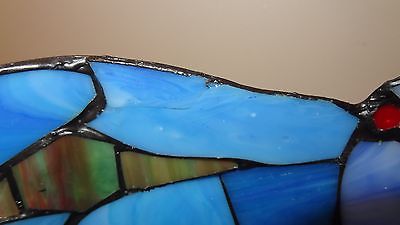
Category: lamp